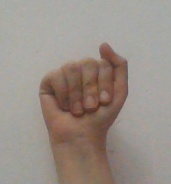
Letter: saad